Hinduism in Indonesia

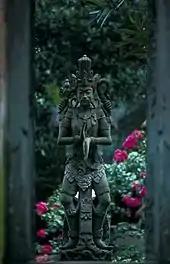
Sculpture of "Batara Guru", an aspect of Shiva in Indonesian Hinduism.

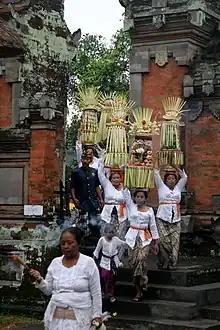

The general beliefs and practices of "Agama Hindu Dharma" are a mixture of ancient traditions and contemporary pressures placed by Indonesian laws that permit only monotheist belief under the national ideology of "pancasila". Traditionally, Hinduism in Indonesia had a pantheon of deities and that tradition of belief continues in practice; further, Hinduism in Indonesia granted freedom and flexibility to Hindus as to when, how and where to pray. However, officially, Indonesian government considers and advertises Indonesian Hinduism as a monotheistic religion with certain officially recognized beliefs that comply with its national ideology. Indonesian school text books describe Hinduism as having one supreme being, Hindus offering three daily mandatory prayers, and Hinduism as having certain common beliefs that in part parallel those of Islam. Scholars contest whether these Indonesian government recognized and assigned beliefs reflect the traditional beliefs and practices of Hindus in Indonesia before Indonesia gained independence from Dutch colonial rule.